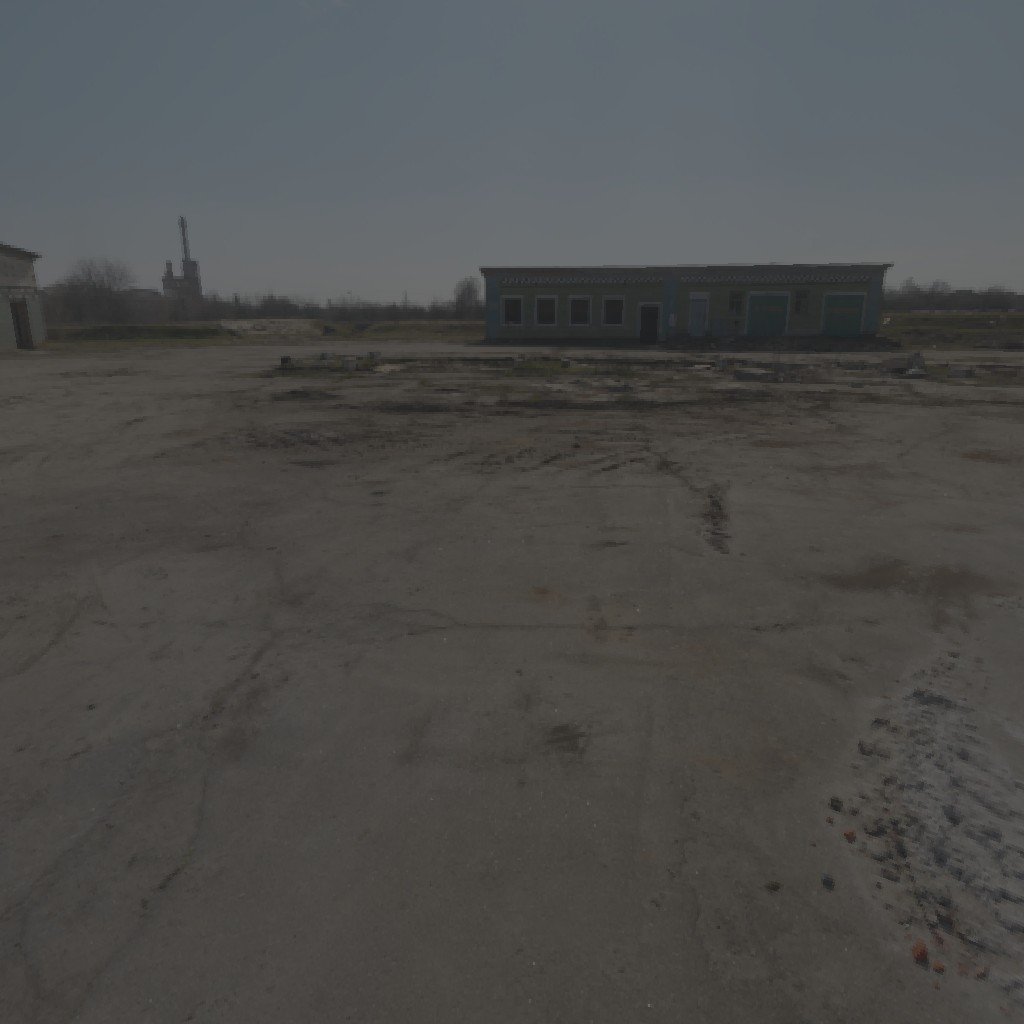
scene-linear HDR photo, Abandoned Tank Farm 03, outdoor, with visible sun, sun, parking, abandoned, asphalt, backplates, skies, urban, midday, partly cloudy, high contrast, natural light, high dynamic range, physically based lighting